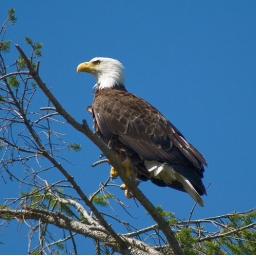
I think I'm more enamored with the blue sky at this point in time.